Union busting

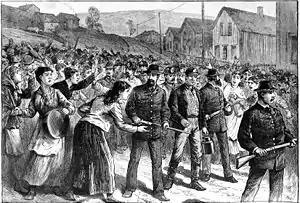
Pinkerton guards escort strikebreakers in Buchtel, Ohio, 1884

Union busting is a range of activities undertaken to disrupt or weaken the power of trade unions or their attempts to grow their membership in a workplace.